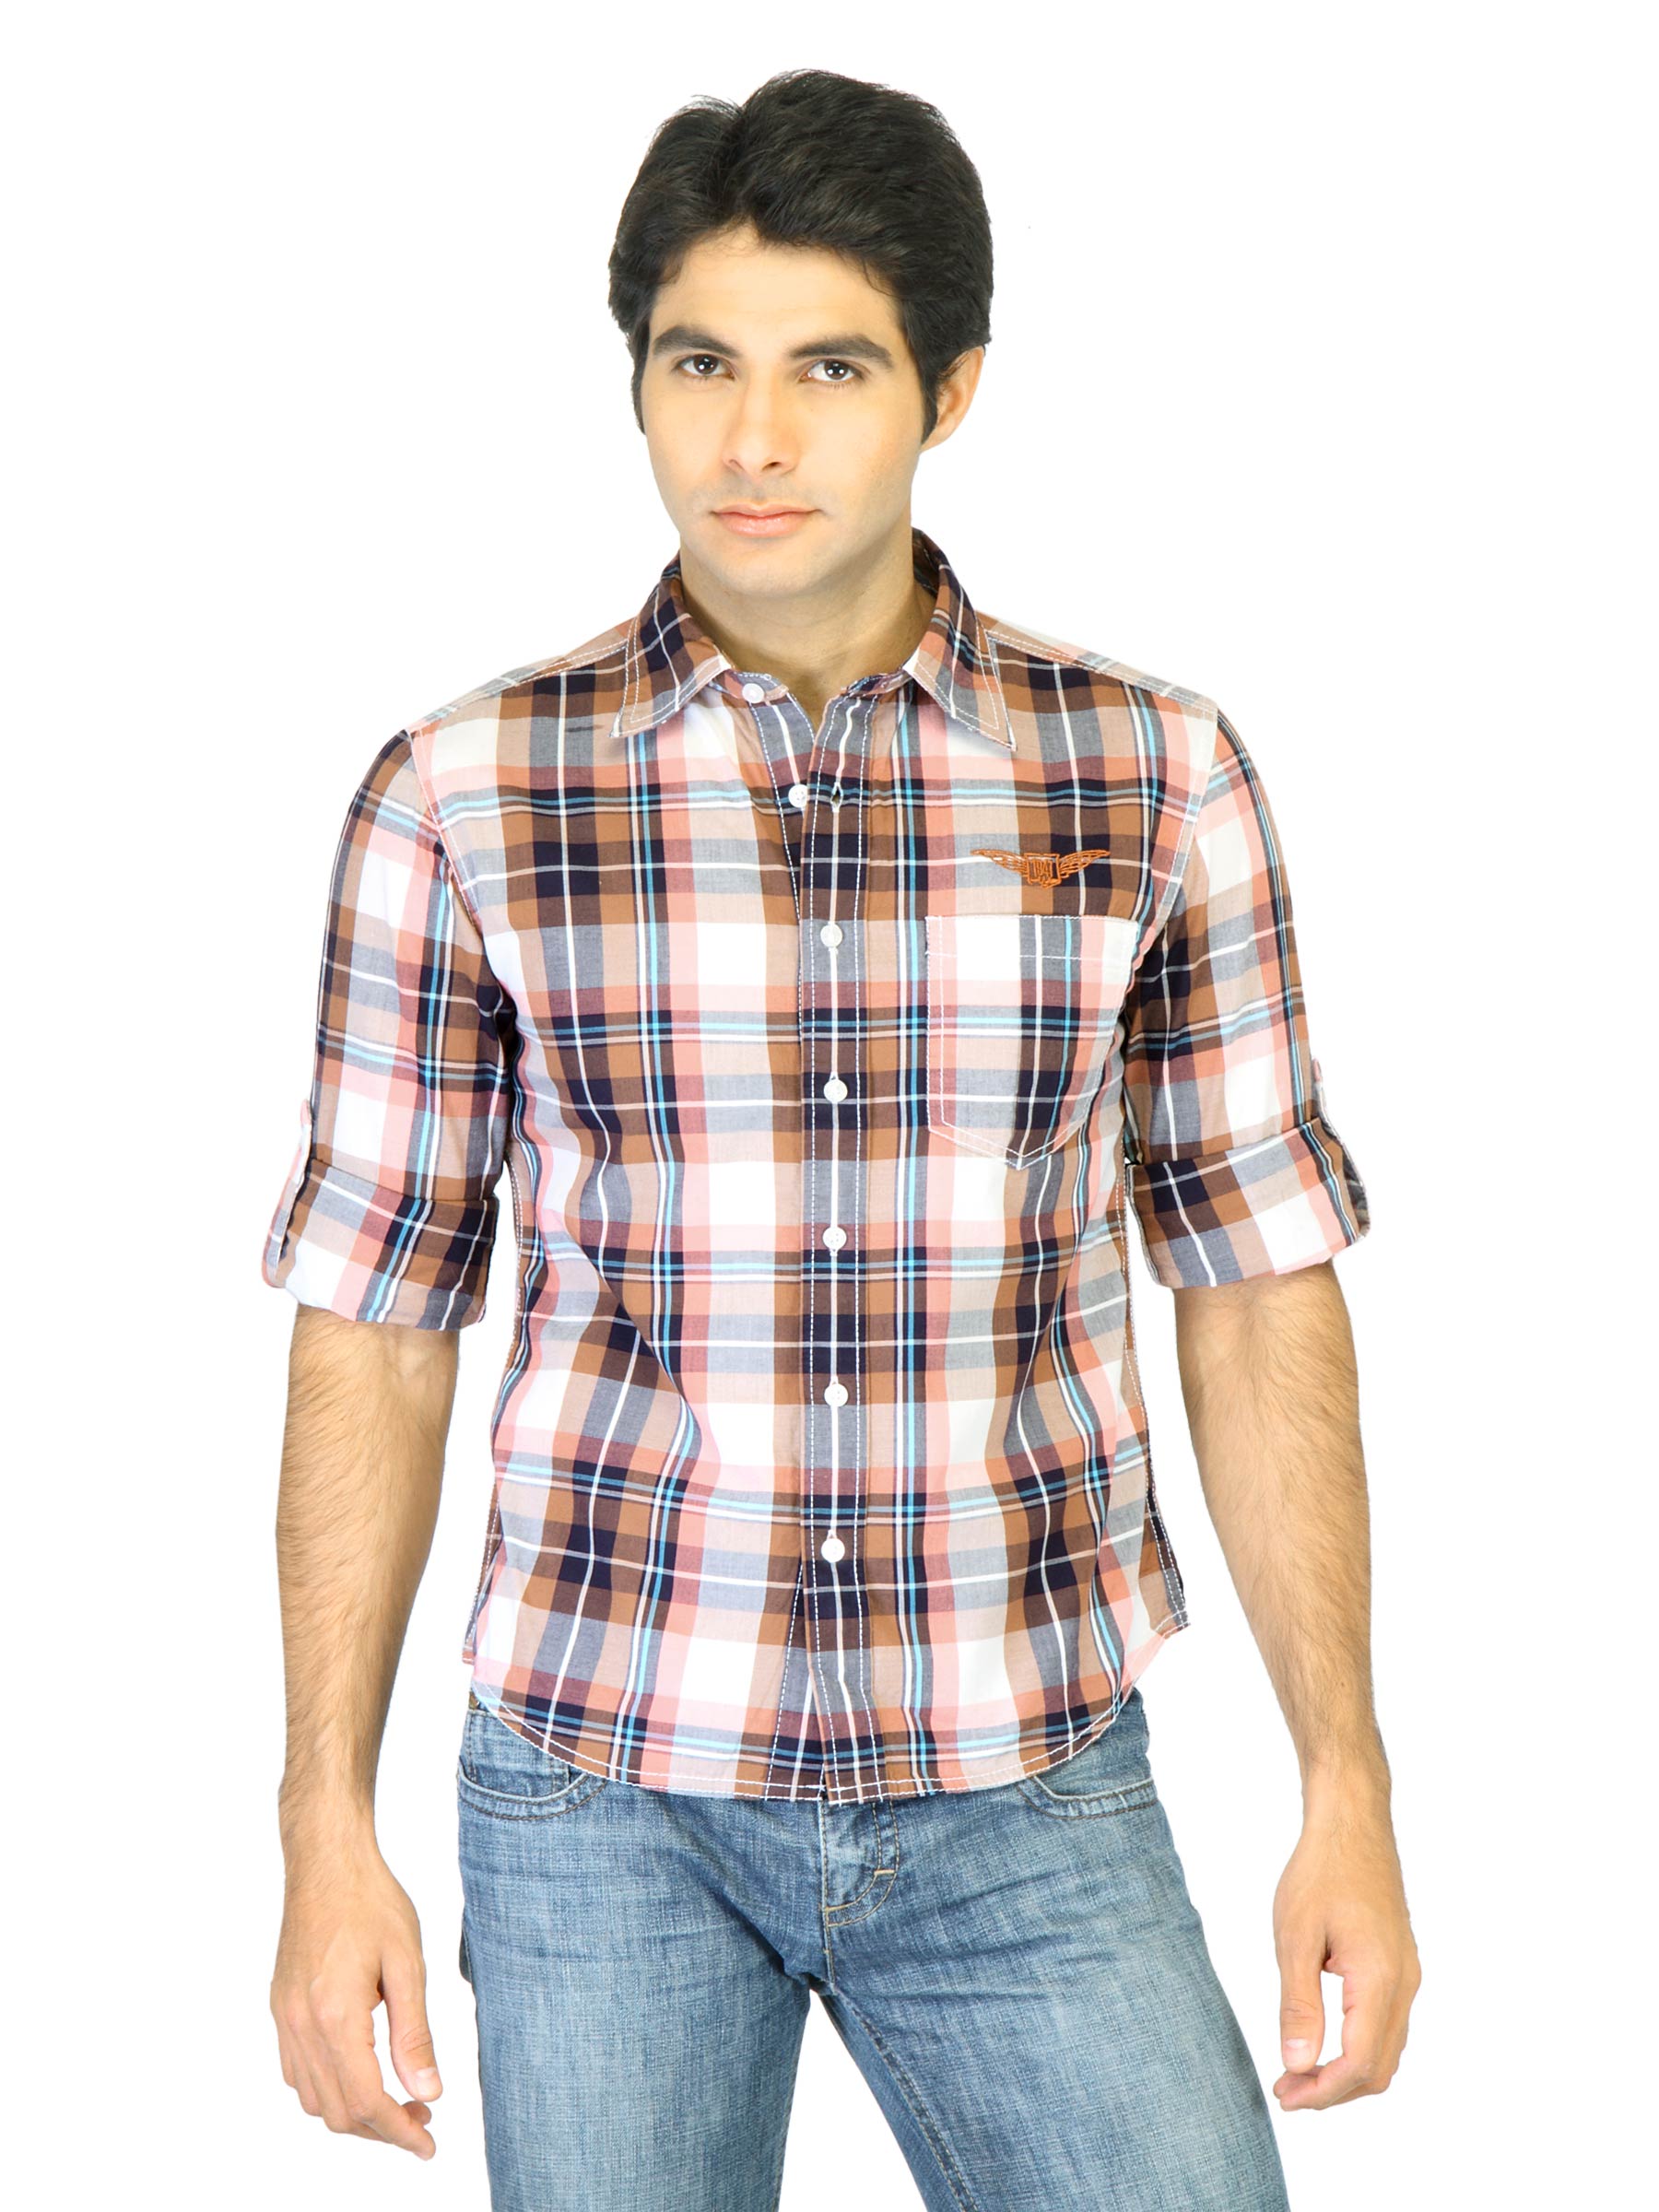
Wrangler Men Neon Brown Shirt
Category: Apparel / Topwear / Shirts
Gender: Men
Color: Brown
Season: Fall 2011
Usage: Casual